Flatiron Building

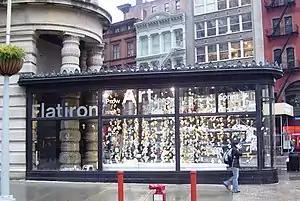
The "cowcatcher" retail space in front of the prow

In March 1925, Black agreed to sell the Flatiron Building to a syndicate led by Lewis Rosenbaum, which also owned numerous other notable buildings around the U.S. Although the sale price was not revealed, the building was valued at $2 million, about the same as what Black had paid to buy the lot and erecting the Flatiron. The syndicate paid $500,000 in cash and covered the remainder of the purchase price with a long-term mortgage; the transaction provided cash for the financially struggling U.S. Realty Company. Many pottery, glassware, and china firms leased space for display firms within the Flatiron Building through the late 1920s. Additionally, drug-store chain Walgreens opened a store within the "cowcatcher" space in 1927, replacing the United Cigar store. By then, many businesses were moving farther northward, including the Fuller Company, which left permanently for the Fuller Building on Madison Avenue in 1929. The Flatiron's operating costs were increasing, and its income decreased greatly with the onset of the Great Depression in 1929. The Flatiron had long since been surpassed in height by other structures, and its roof was "of interest chiefly for its historic associations".